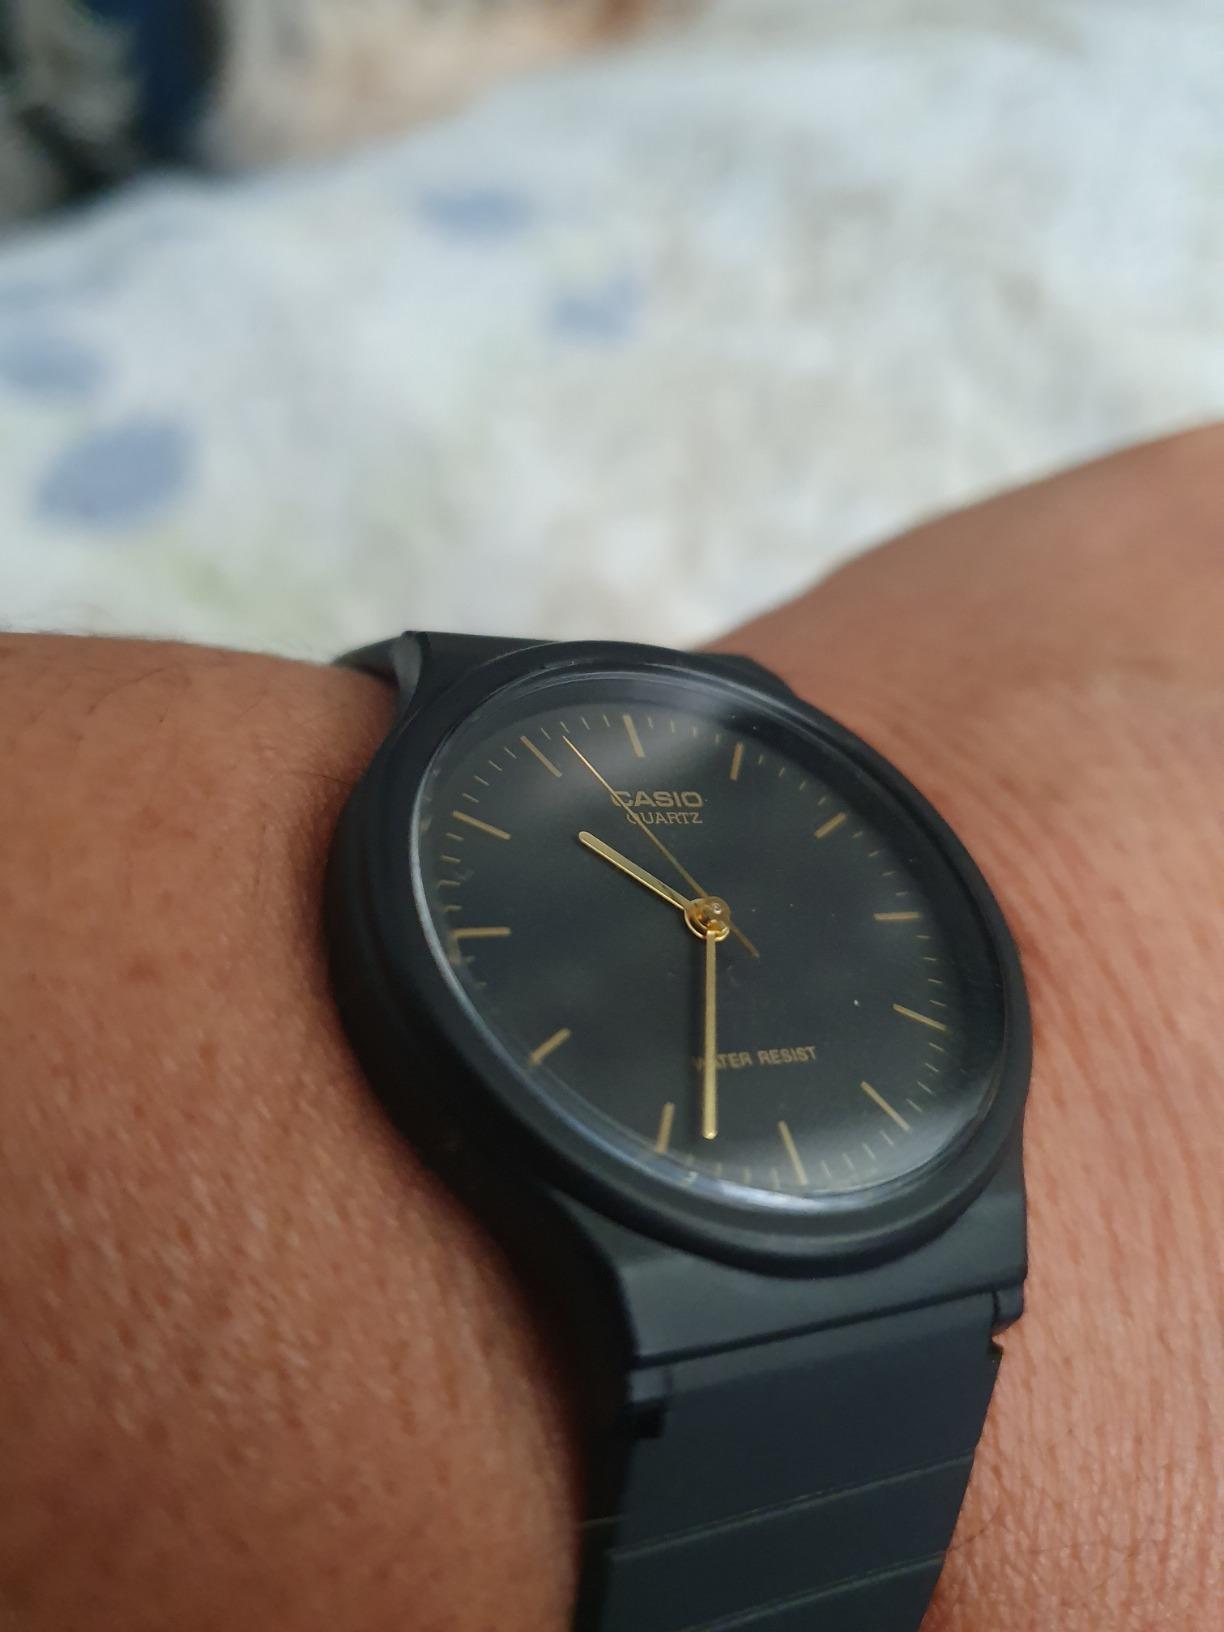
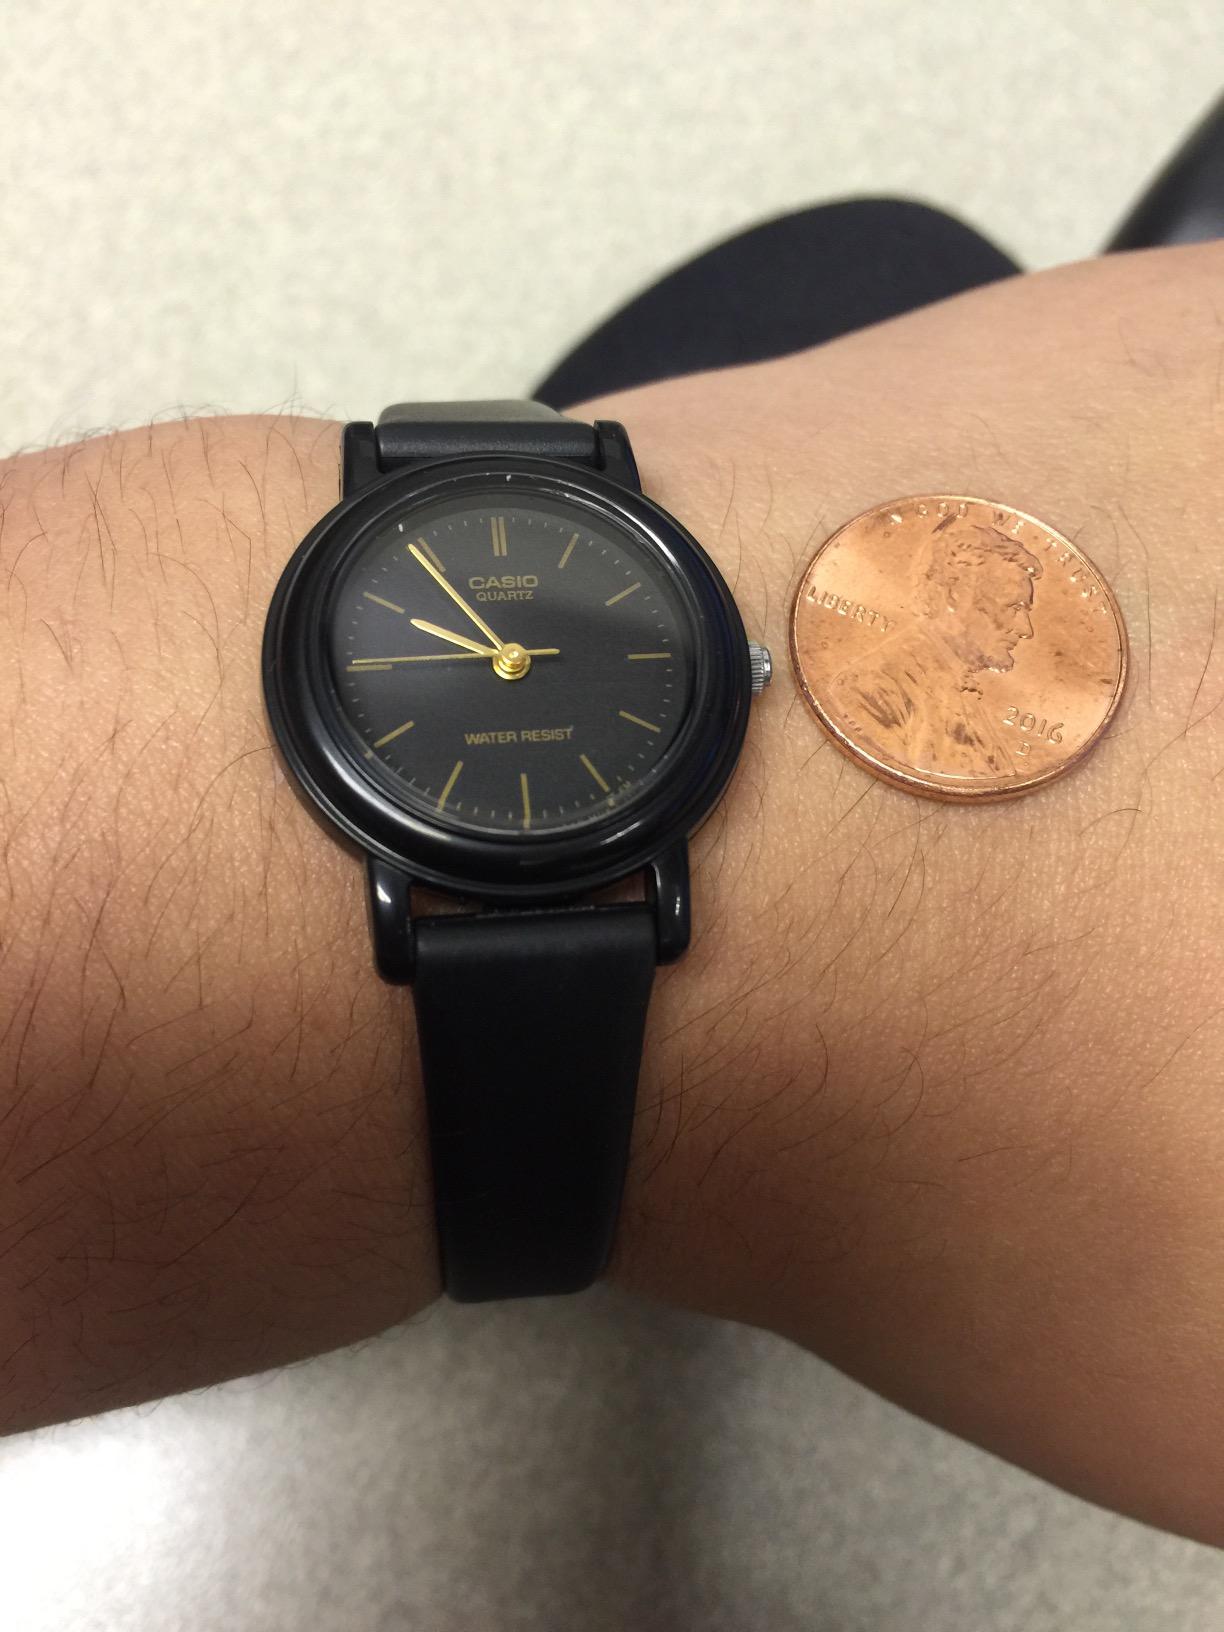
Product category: accessories_watch
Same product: no